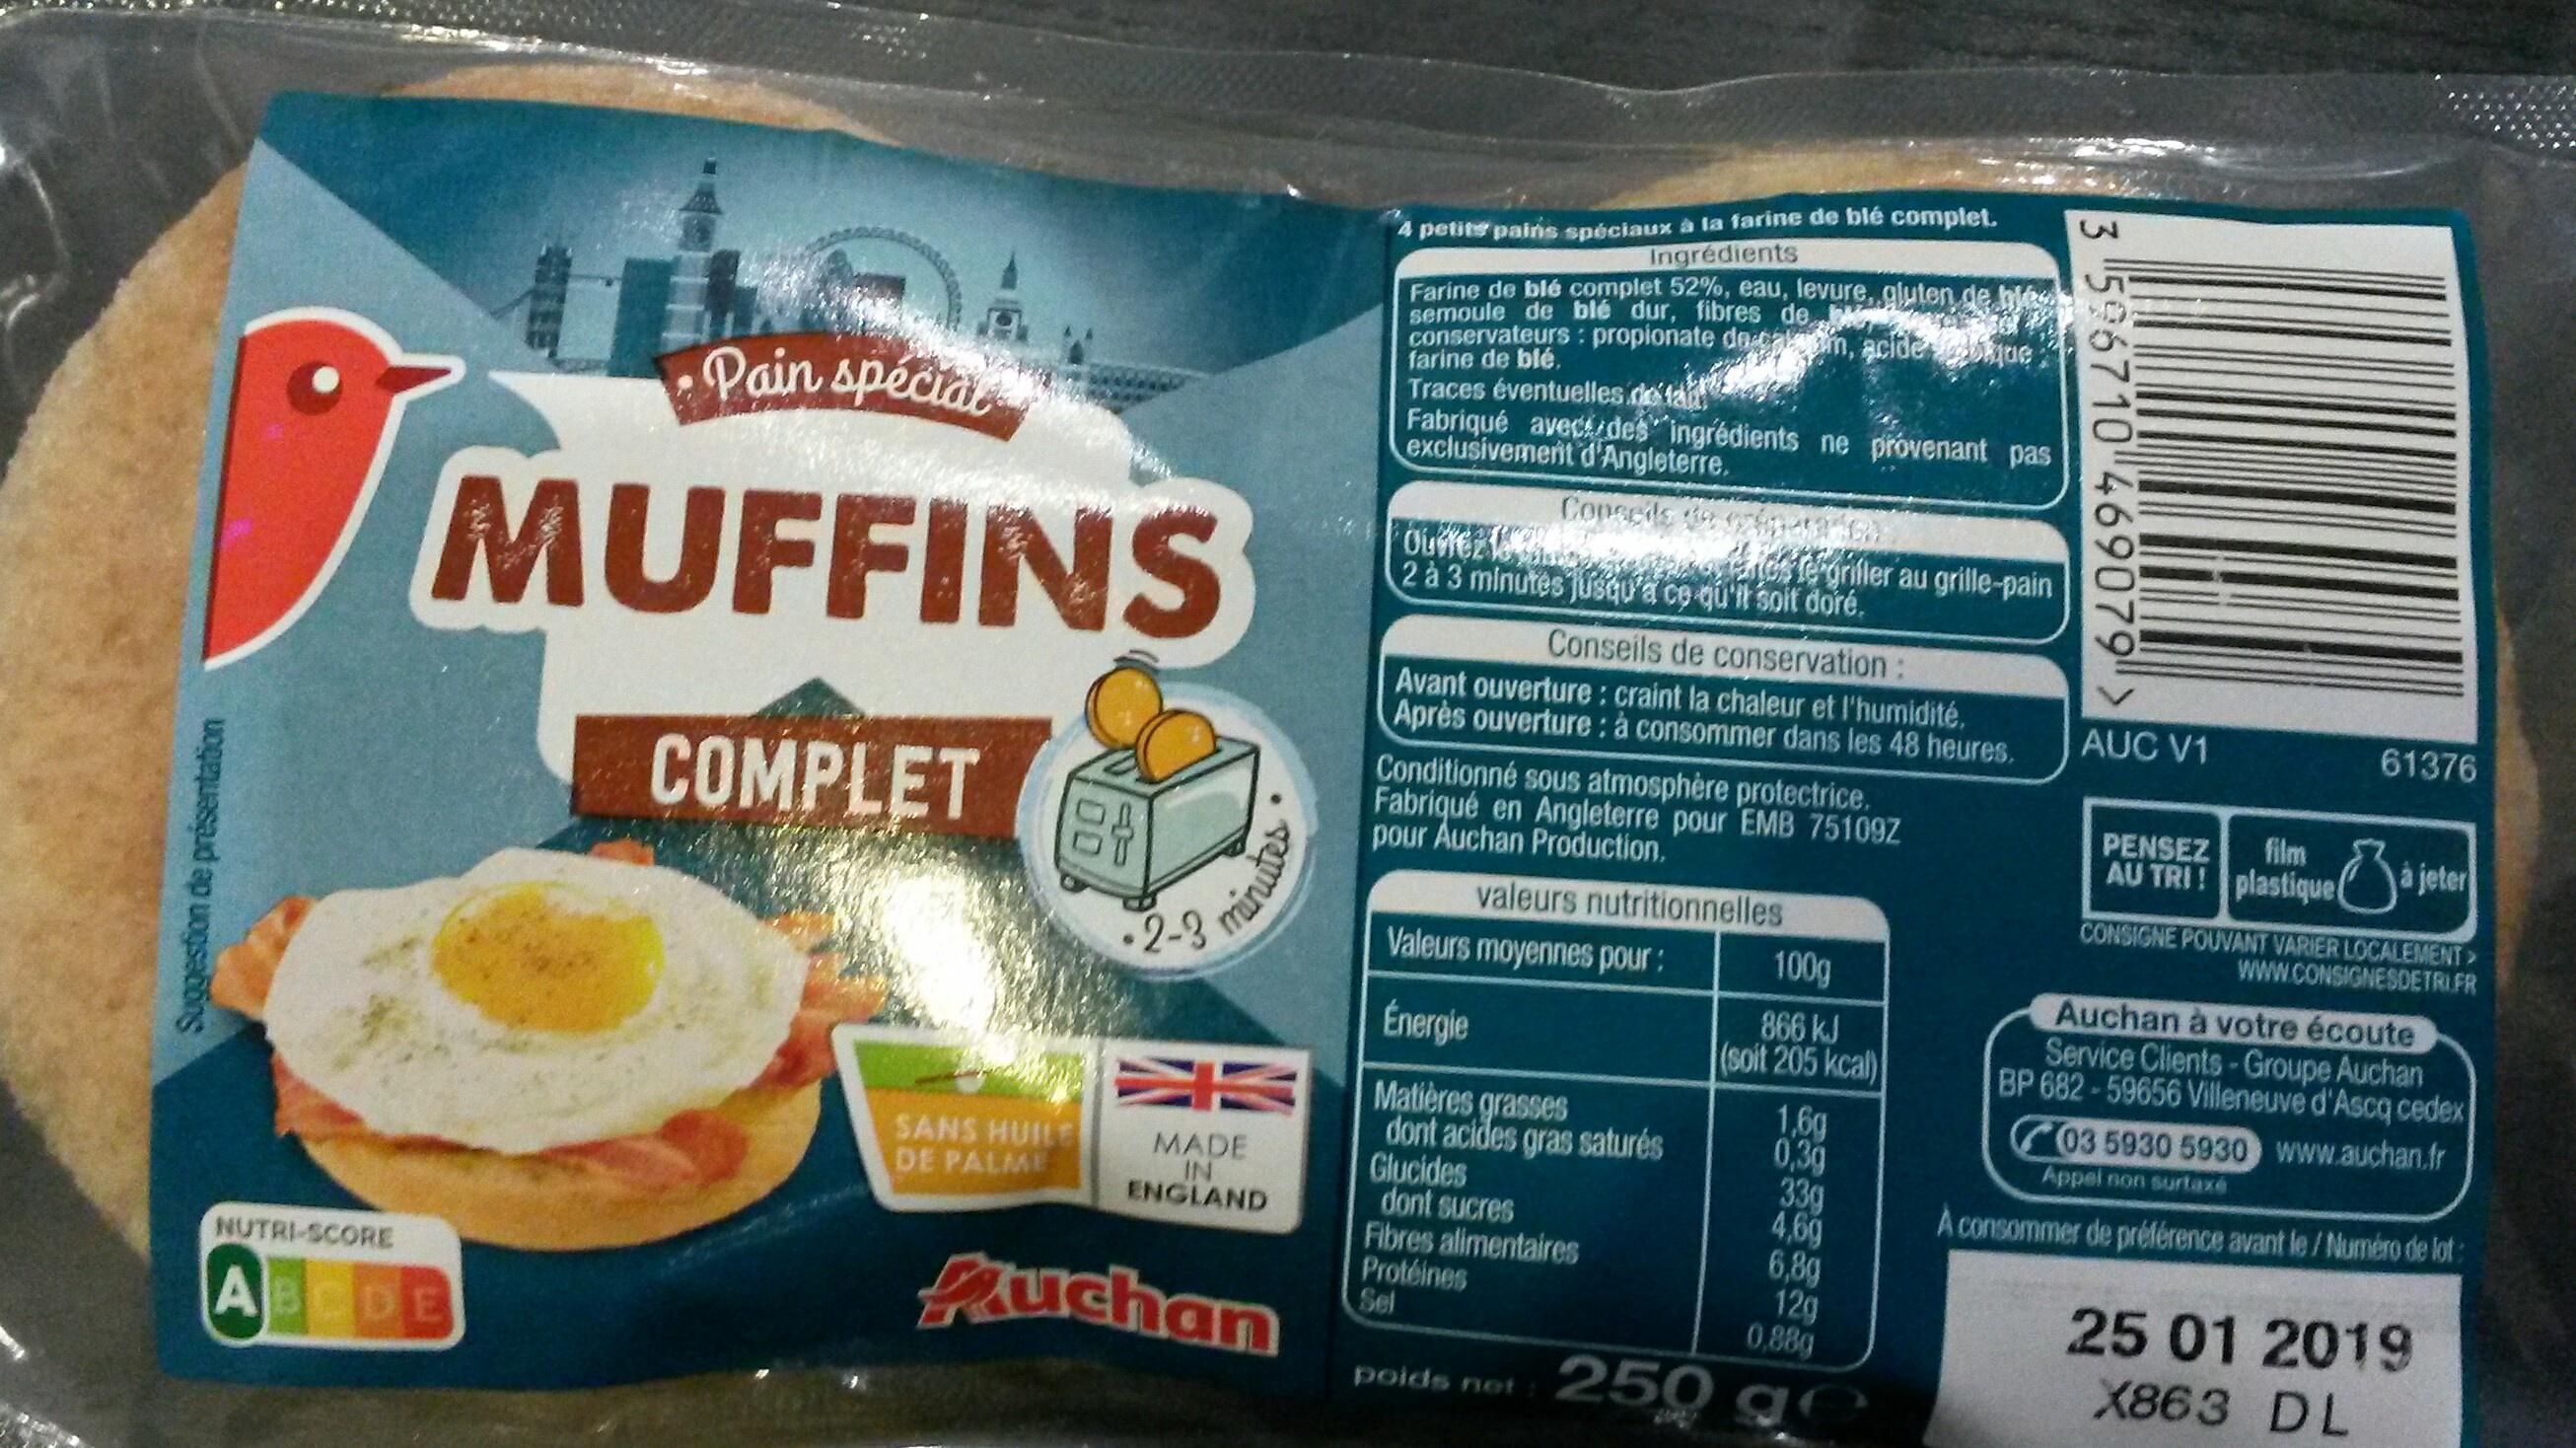
Nutri-Score label: nutriscore-a